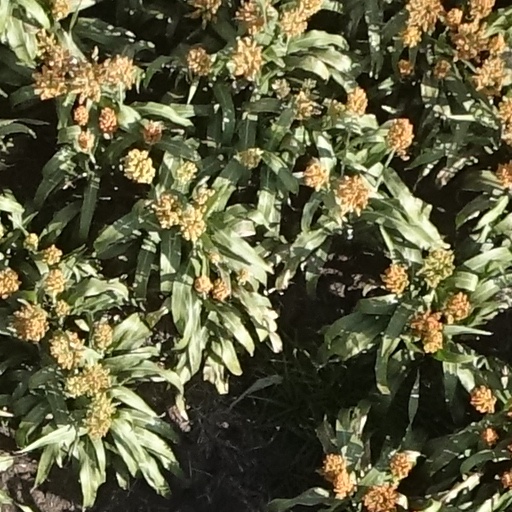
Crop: sorghum